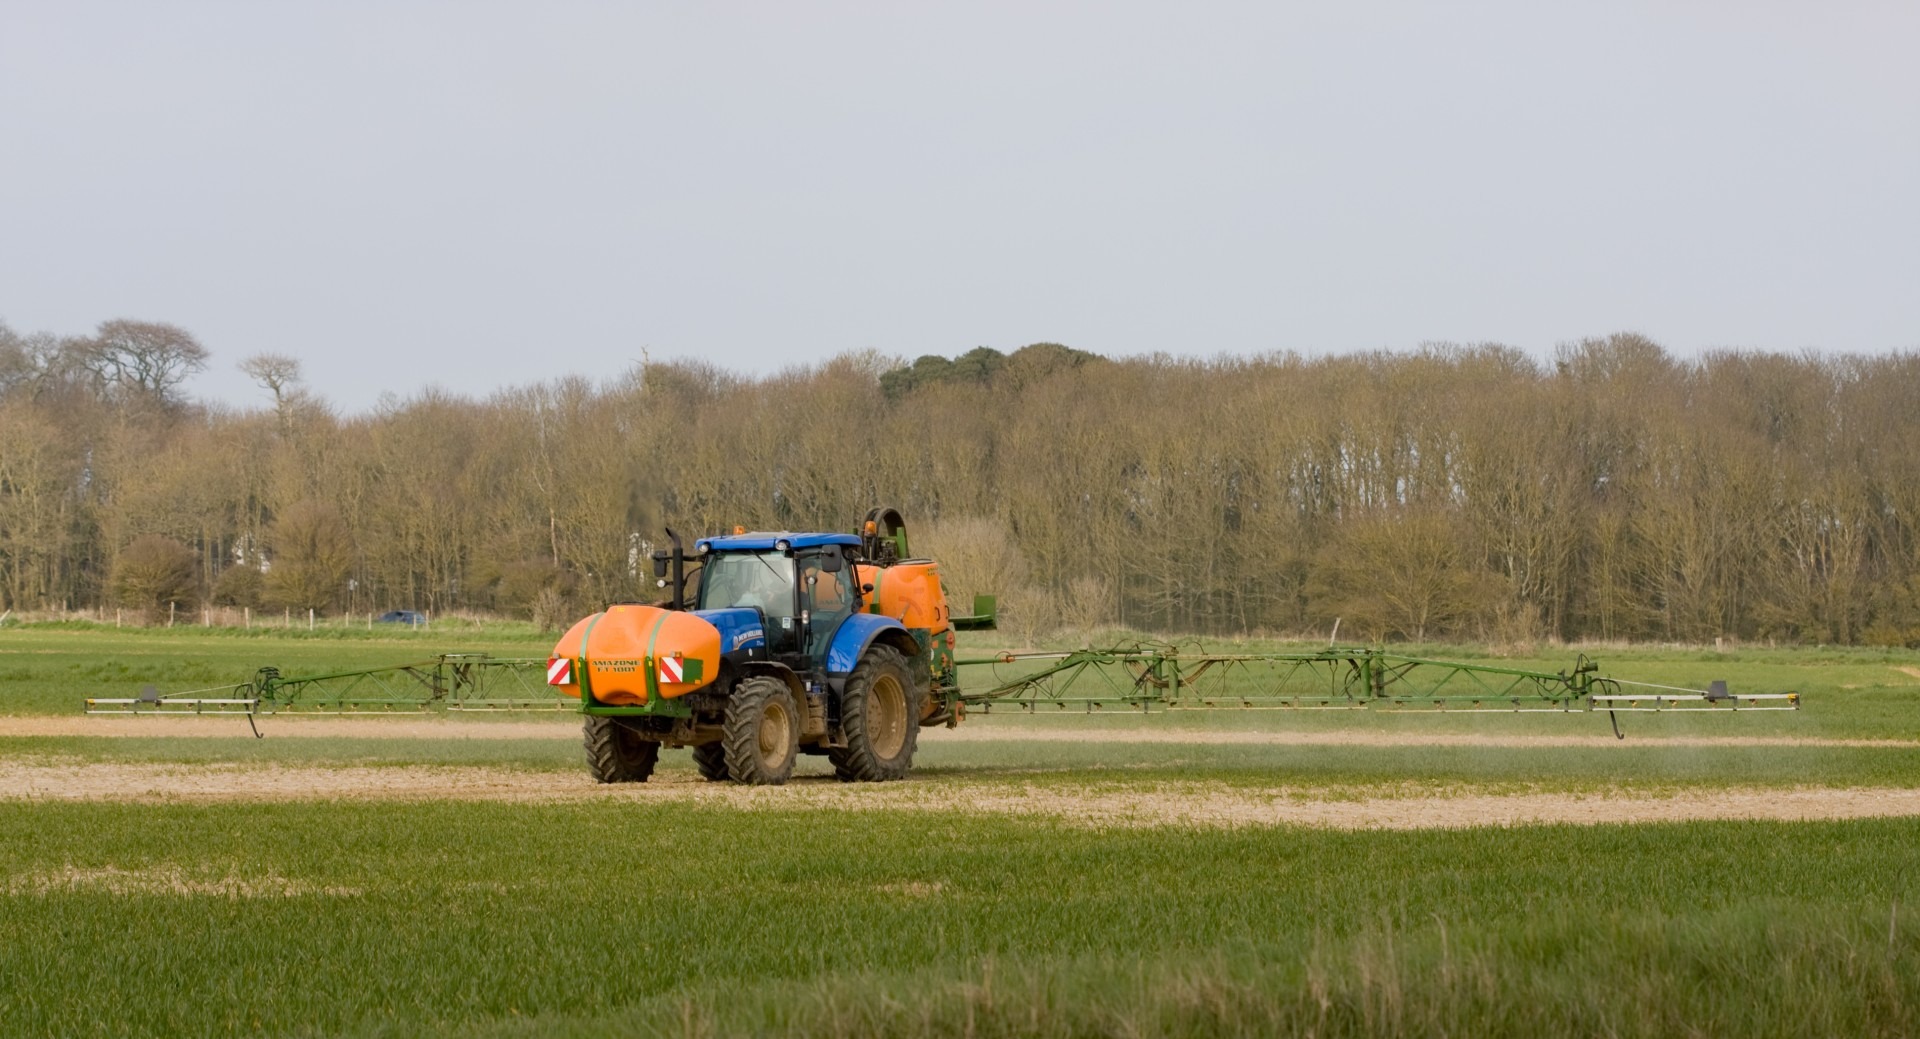
grass, plant, hay, tractor, field, farm, meadow, prairie, photo, vehicle, crop, pasture, agriculture, plain, farmland, grassland, crops, image, habitat, ecosystem, rural area, paddy field, spraying, grass family, crop spraying